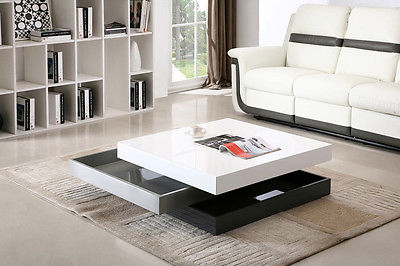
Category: table